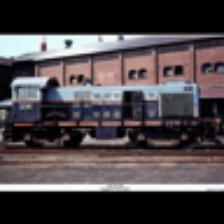
Label: NonHuman